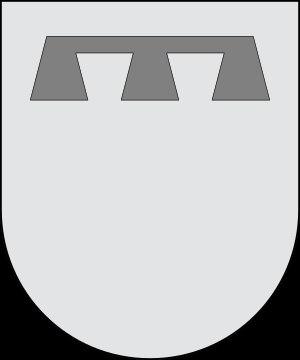
En héraldique, un lambel est un meuble formé d'un filet horizontal assorti de pendants rectangulaires ou trapézoïdaux, généralement placé en chef. Il est souvent employé comme brisure.